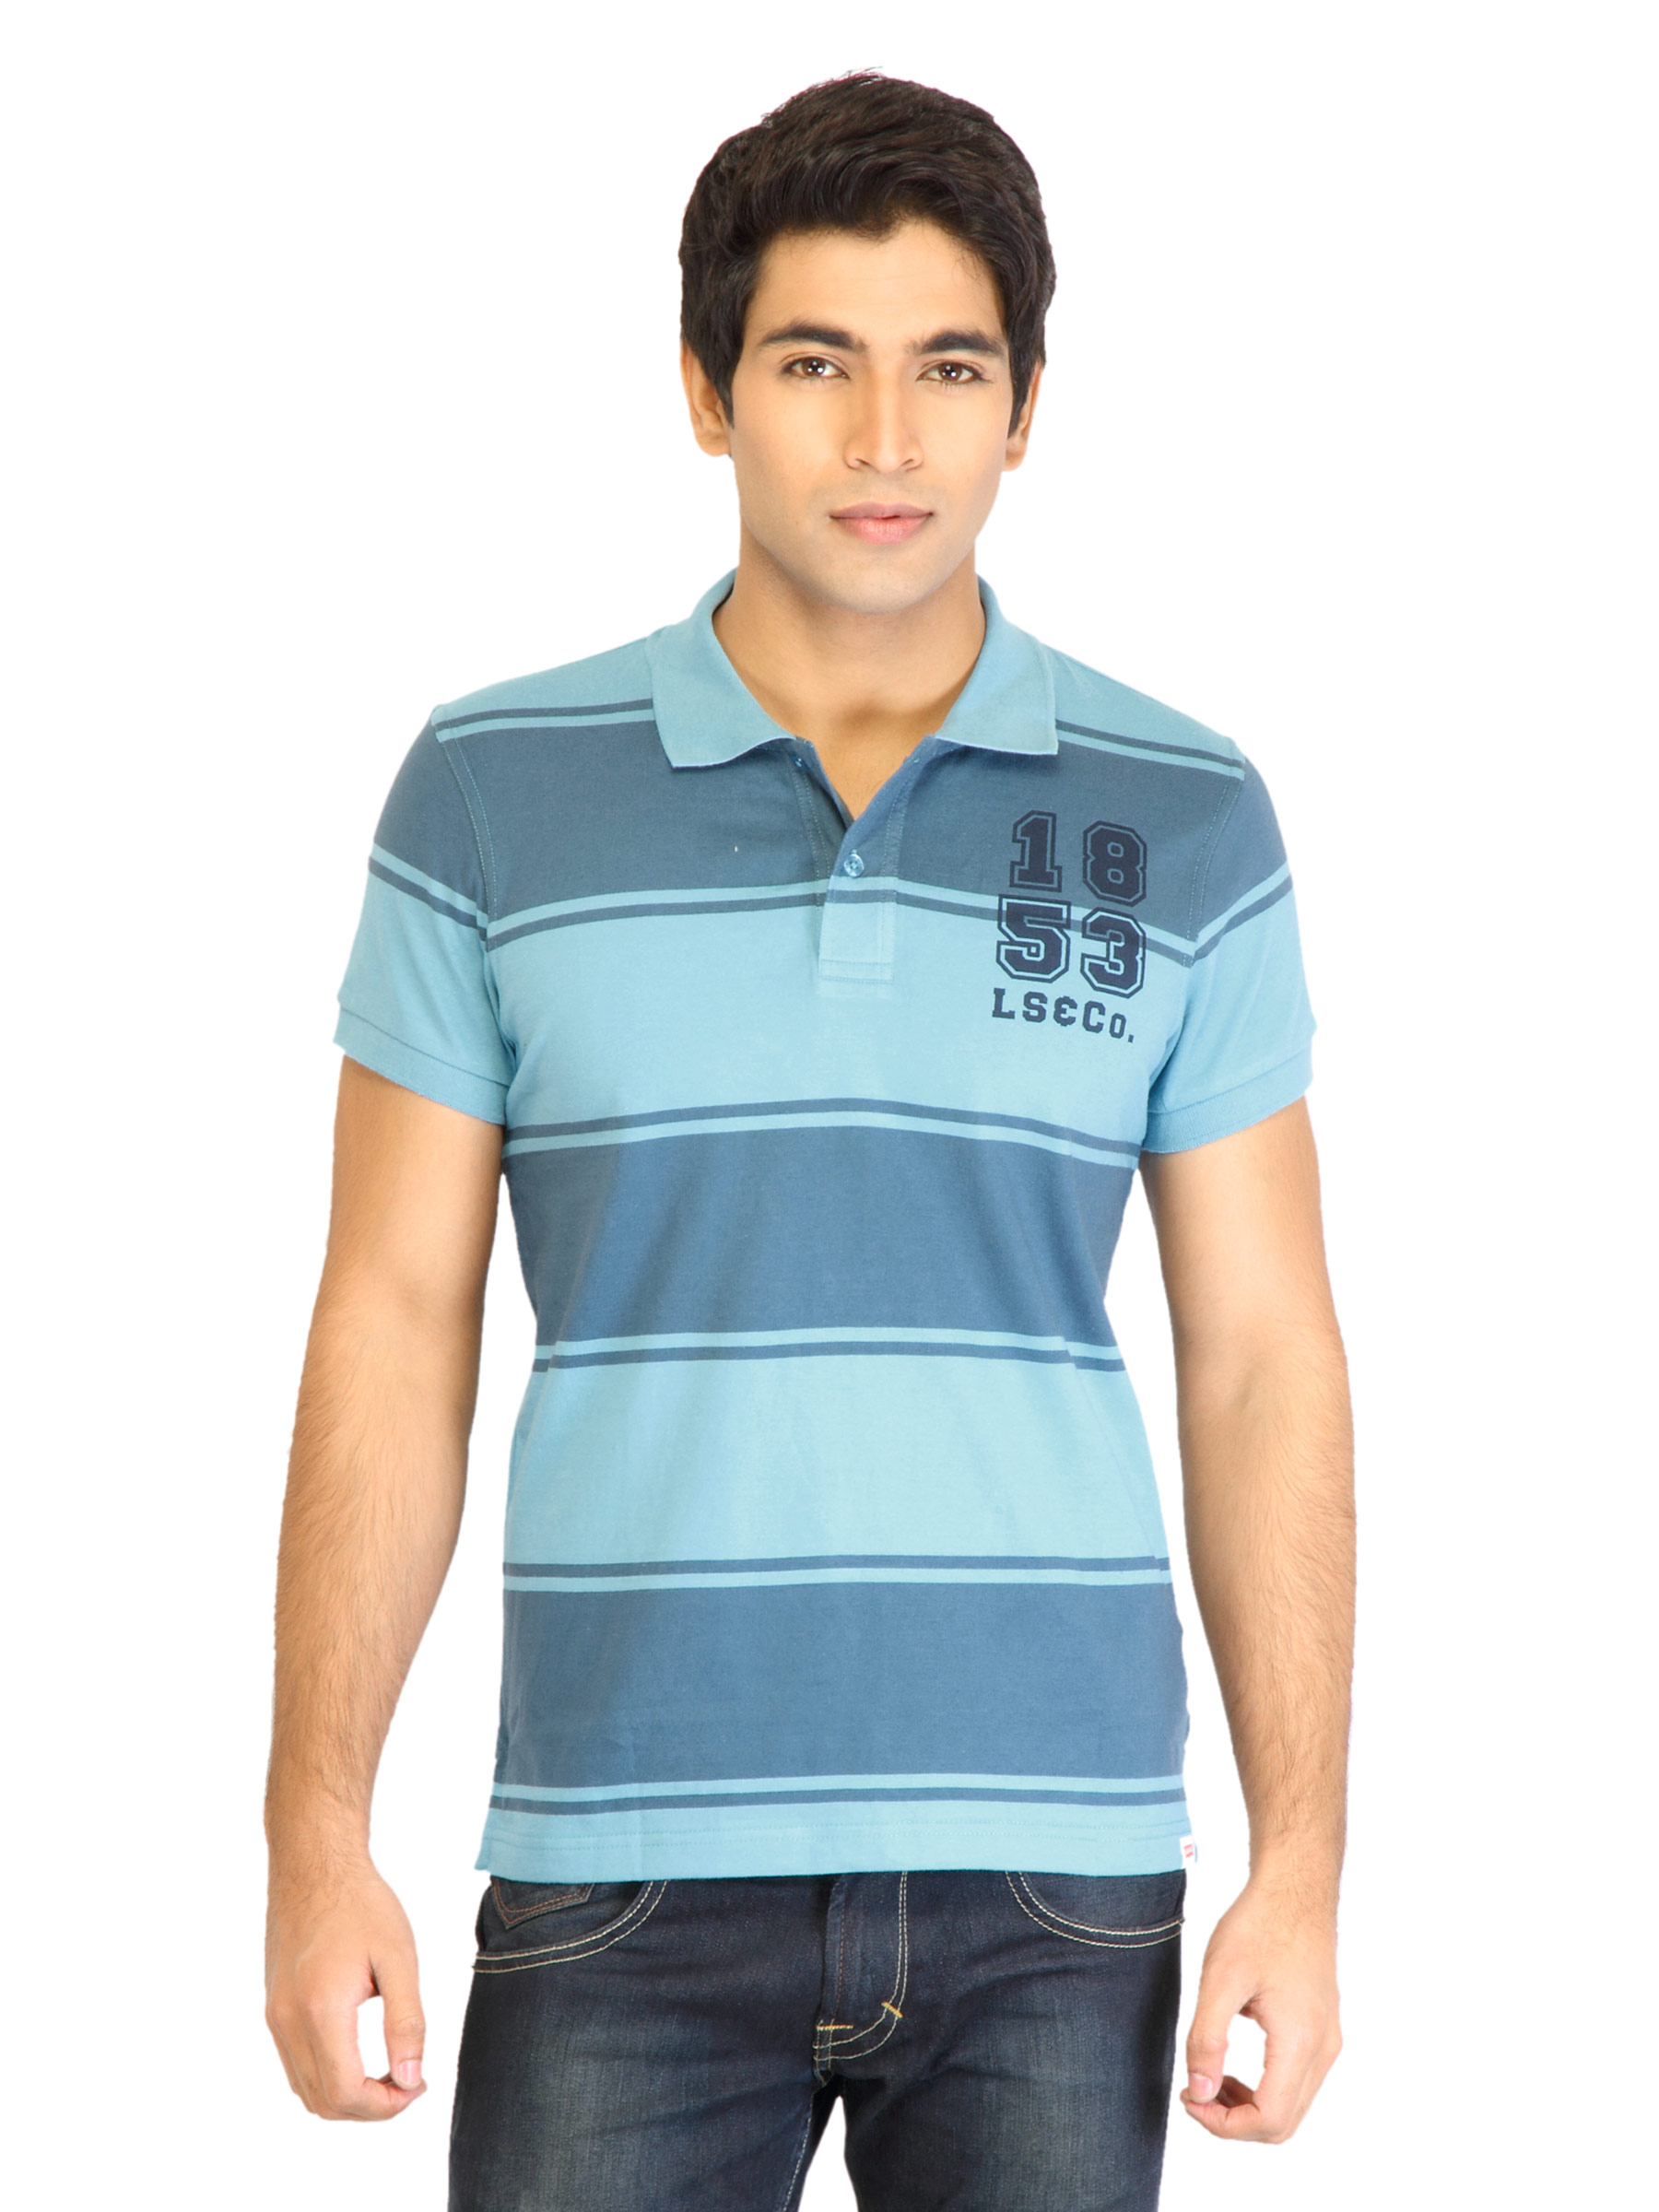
Levi's Men Stripes Blue  Tshirts
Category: Apparel / Topwear / Tshirts
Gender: Men
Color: Blue
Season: Fall 2011
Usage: Casual